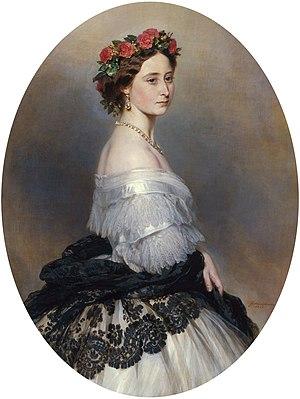
Cet article est une liste des peintures de Franz Xaver Winterhalter. Winterhalter était un artiste allemand célèbre au XIXe siècle pour ses portraits de la royauté européenne. Ses œuvres font partie des collections des plus grands musées d'Europe et des États-Unis. Ses peintures véhiculent une atmosphère d'intimité, révélant une compréhension de l'esprit de la noblesse de l'époque, de son hédonisme, de son luxe et aussi de sa joie.